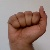
The image shows a hand gesture representing the letter 'A' in Indian Sign Language.